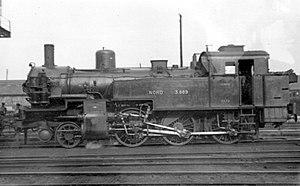
Les locomotives T12 ont été construites pour les Chemins de fer royaux de Prusse et pour les Chemins de fer impériaux d'Alsace-Lorraine. Elles sont de même disposition d'essieux que les T9.3 et que les T11 dont elles sont une évolution directe par l'application de la surchauffe. Les locomotives-tender T12 s'en différenciaient également par un dimensionnement plus généreux de la chaudière. Parmi les locomotives de la classe des 130T, celles-ci étaient également les plus lourdes. Des différences sensibles d'aspect peuvent être relevées sur ces machines.
Il s'agit des locomotives acquises par les anciennes compagnies et réformées avant la création de la SNCF le 1ᵉʳ janvier 1938.